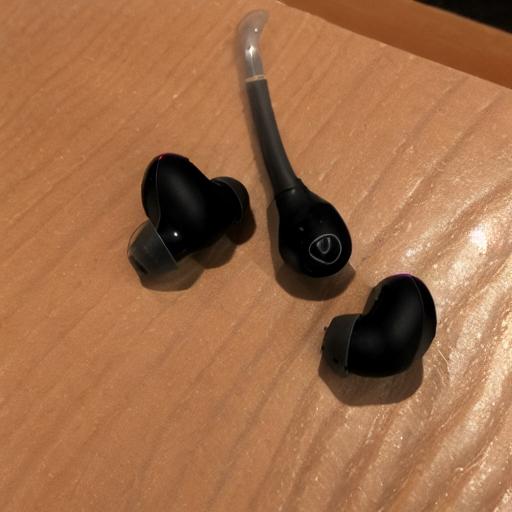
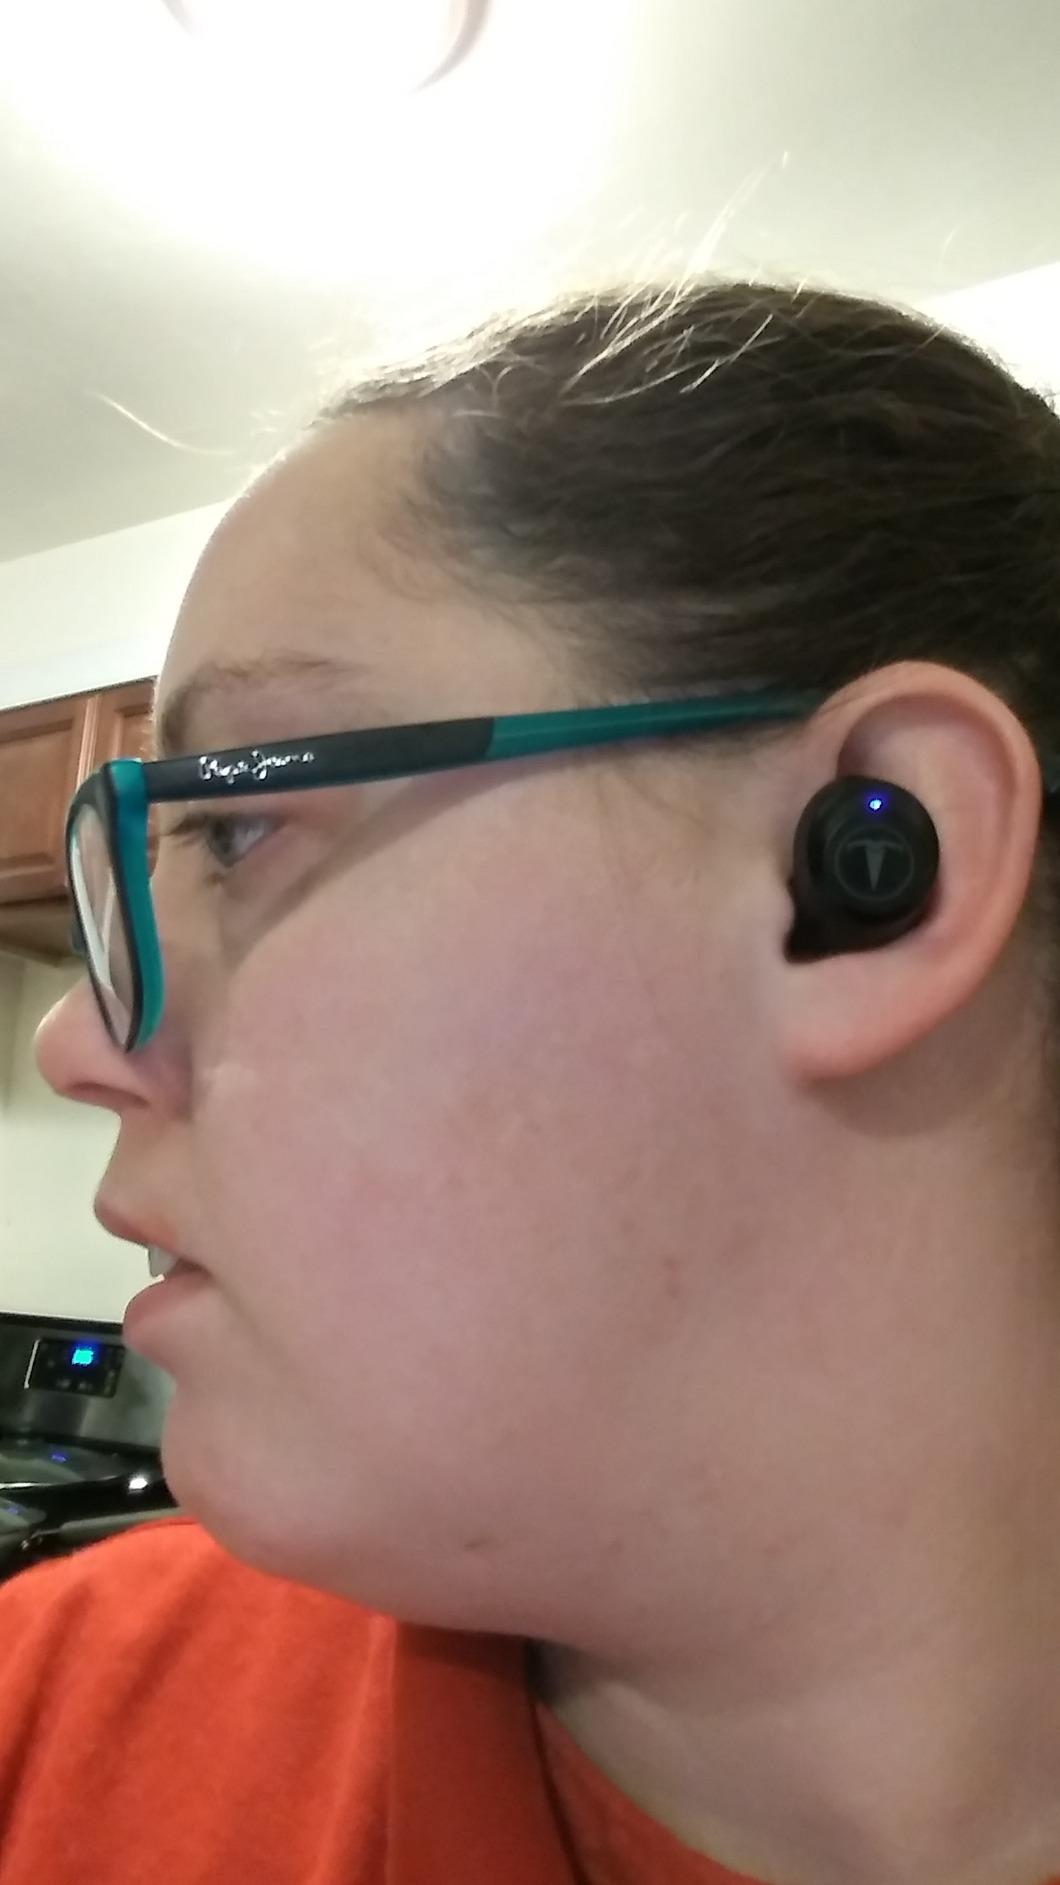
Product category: earbuds
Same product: no